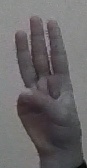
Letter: thaa